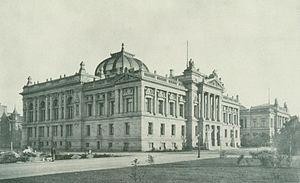
Photographie de la Bibliothèque nationale et universitaire en 1895 au moment de son inauguration.
La Bibliothèque nationale et universitaire de Strasbourg est une bibliothèque ayant le statut d'Établissement public à caractère administratif. La BNU est, depuis 1918, la seconde de France par le nombre des ouvrages conservés et l'un des plus beaux fonds patrimoniaux de France.
La société de l'Empire allemand ou société de l’Allemagne wilhelmienne est la société, comprenant l'ensemble de l'art, de la culture et des institutions, d'une période de l'Histoire de l'Allemagne correspondant au Deuxième Reich, sous les règnes de Guillaume Iᵉʳ, Frédéric III et enfin Guillaume II, le dernier Kaiser. Cette période historique s'ouvre avec le « Gründerzeit », le temps des fondateurs, et s'achève avec une phase de personnification autocrate du pouvoir par Guillaume II, le « wilhelminisme », qui aboutira finalement à la Première Guerre mondiale et la fin de l'Empire au terme de la défaite militaire allemande face aux forces alliées.